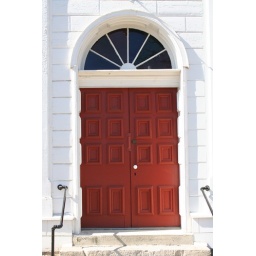
The red door of a church in Welsh Run, Pennsylvania